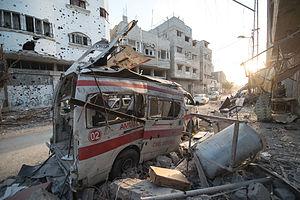
La guerre de Gaza de 2014 est un conflit armé se déroulant durant les mois de juillet et d'août 2014, opposant l'État d'Israël à diverses forces paramilitaires palestiniennes dont le Hamas et le Jihad islamique. De même nature que la Guerre de Gaza de 2008-2009, elle se caractérise par des tirs de roquettes depuis la bande de Gaza vers Israël et par des raids et frappes aériennes suivis d'une offensive terrestre lancée le 18 juillet 2014.